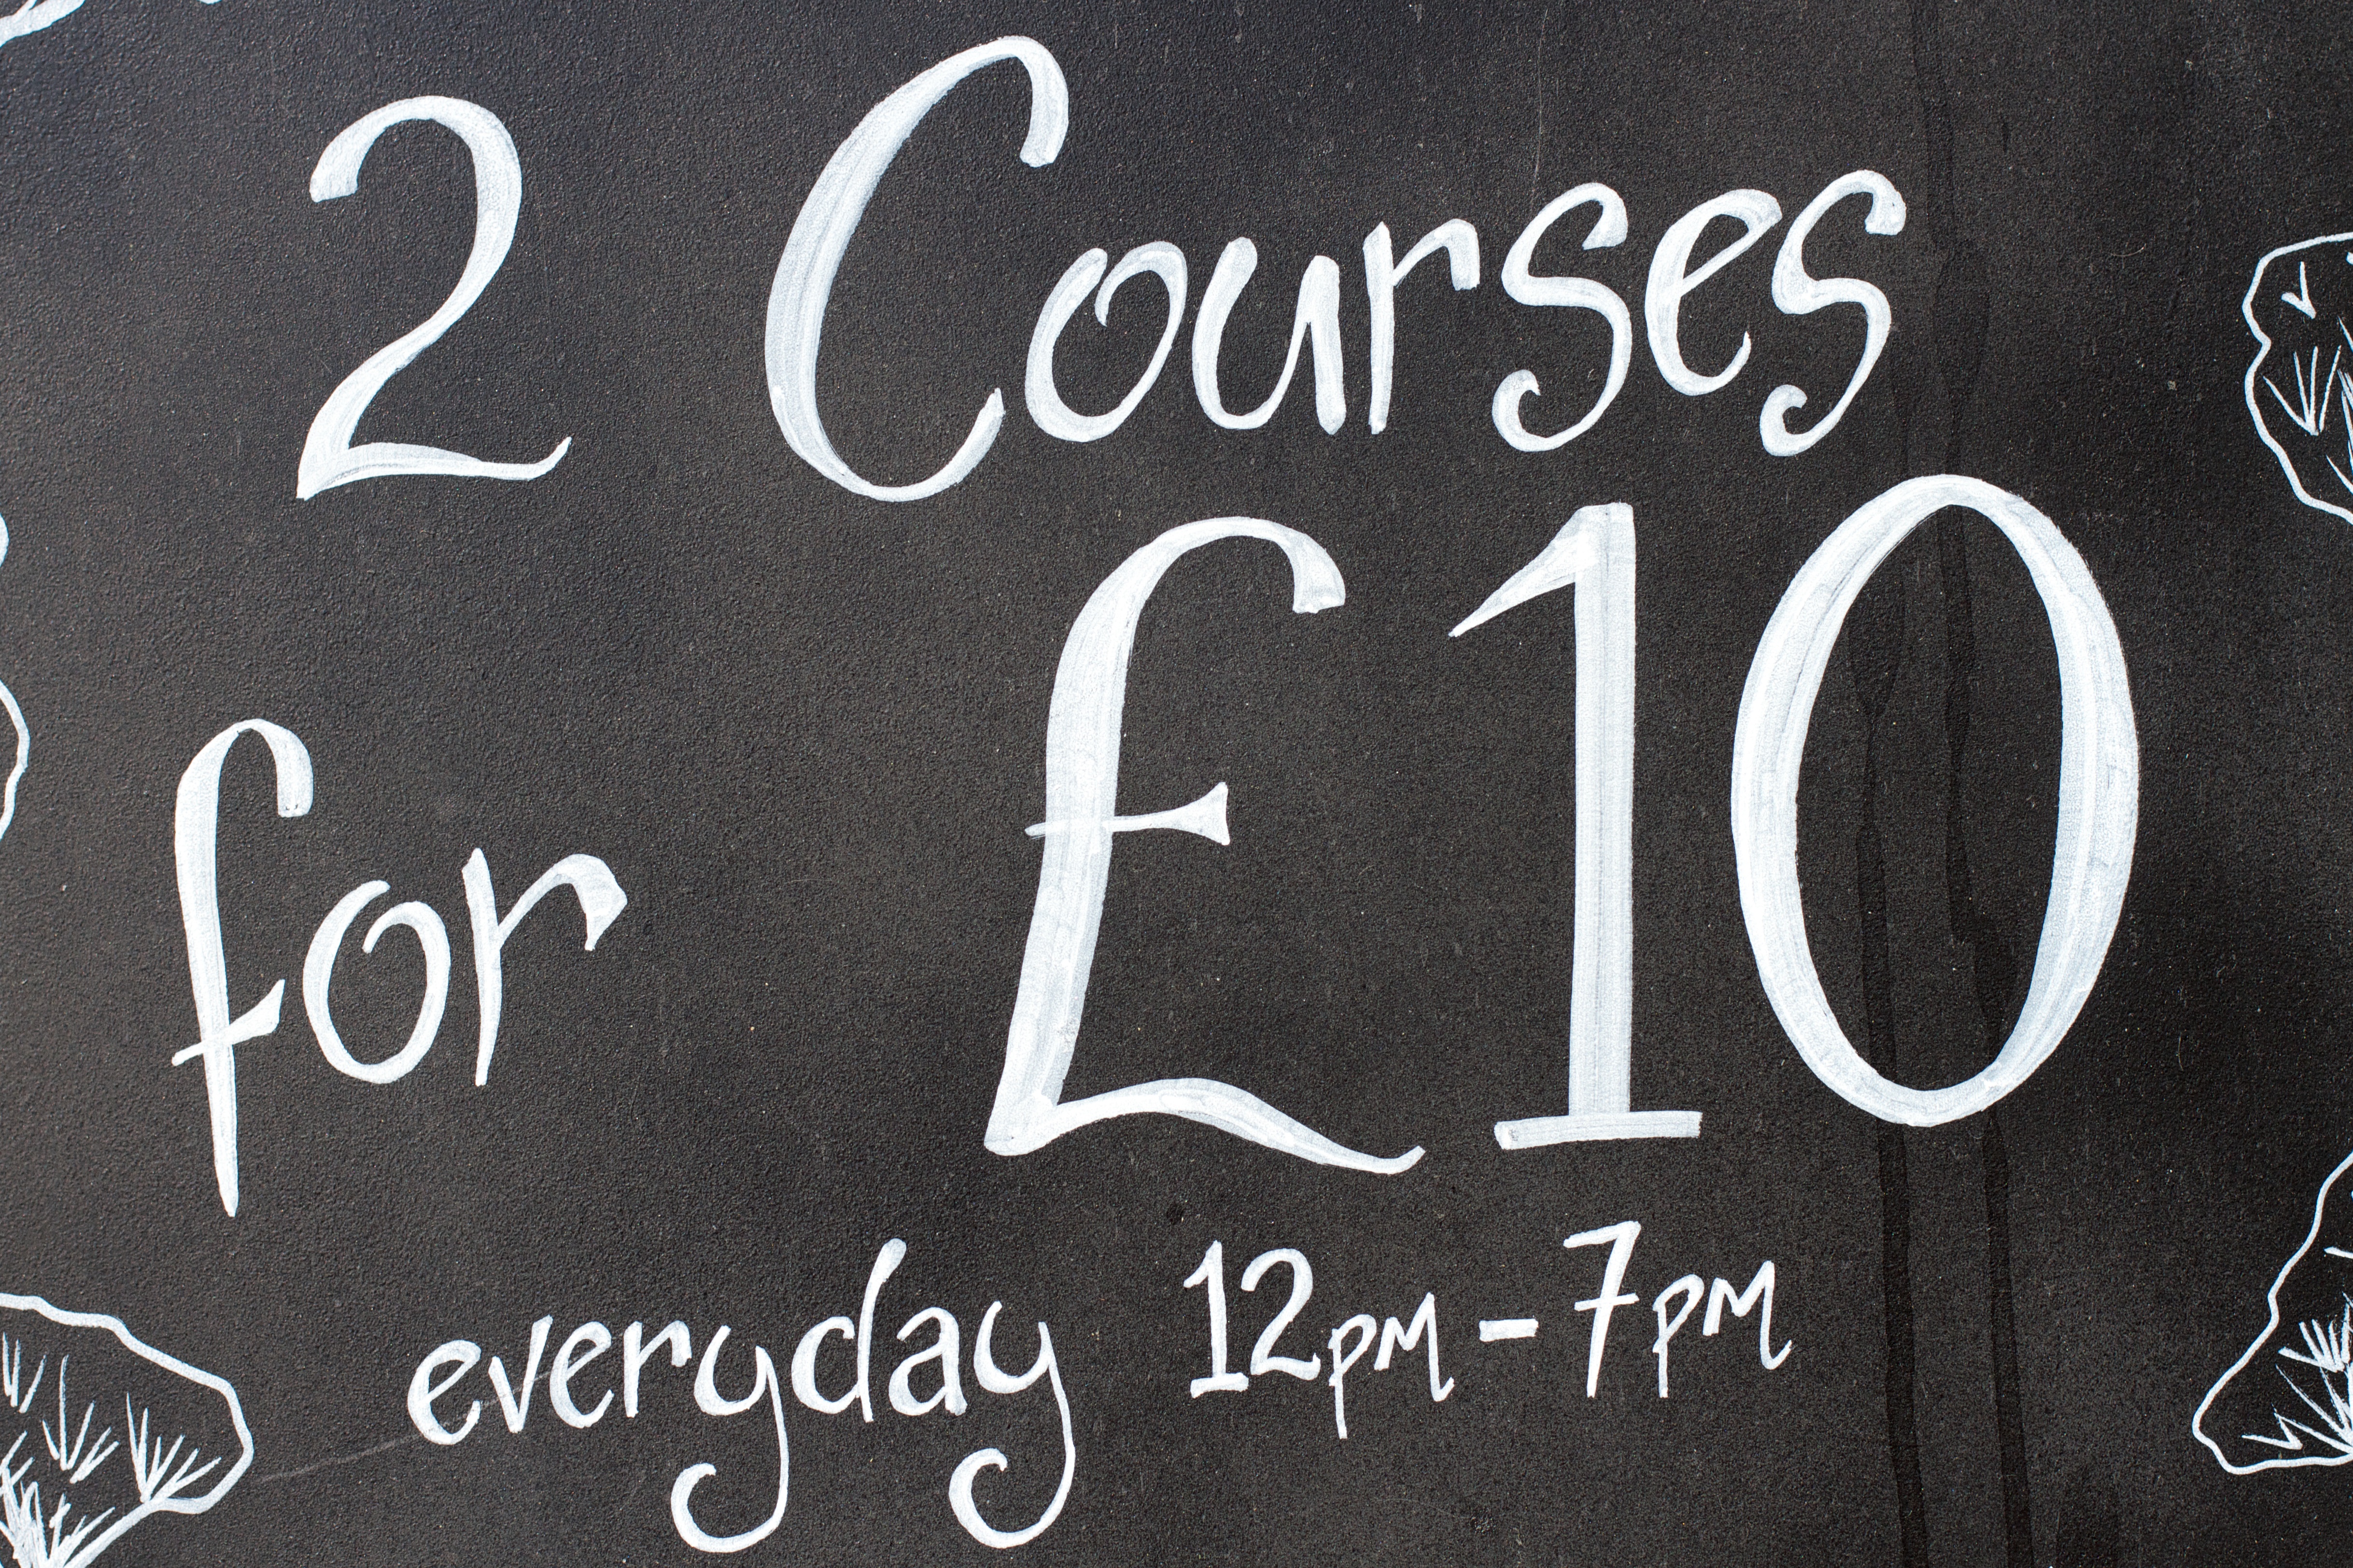
writing, number, blackboard, black, brand, font, chalk, text, handwriting, calligraphy, emotion